Pygmy sperm whale

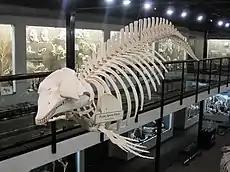
Pygmy sperm whale skeleton

The pygmy sperm whale is not much larger than many dolphins. They are about at birth, growing to about at maturity. Adults weigh about . The underside is a creamy, occasionally pinkish colour and the back and sides are a bluish grey; however, considerable intermixing occurs between the two colours. The shark-like head is large in comparison to body size, given an almost swollen appearance when viewed from the side. A whitish marking, often described as a "false gill", is seen behind each eye.